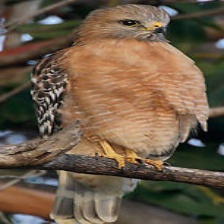
Species: RED SHOULDERED HAWK
Scientific name: BUTEO LINEATUS